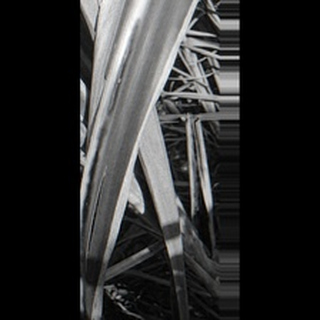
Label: sugarcane_red_rot